Mini Clubman (2007)

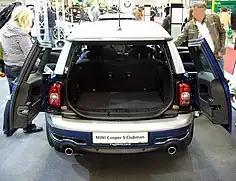

The cargo area of the first generation Clubman received mixed reviews. Although it was far bigger than the Mini Hatch, most critics still believed that it was too small in comparison to one of its main competitors, the Volkswagen Jetta SportWagen. Many complaints were also cited about the boot/trunk. The car area aft of the B pillar was said to suffer high levels of road noise, especially at high speeds. Also, the rear seats did not fold flat with the load floor. Critics also said that the "storage package", which included options such as a 12V power outlet, perimeter lighting, and nets, should have been a standard fitting on the vehicle.